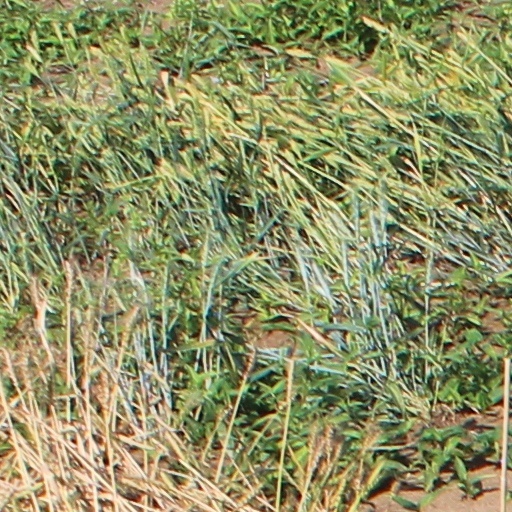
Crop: wheat